Cottingham, East Riding of Yorkshire

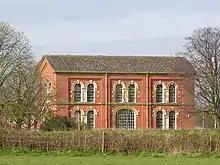
'Mill Dam' pumping house, late 1800s (2007)

A chapel for the Independents (Zion Chapel) was established in 1819, replacing a pre-1800 Presbyterian building. The chapel is now designated a Grade II* listed building and an adjoining 1802 minister's house is Grade II listed. A Primitive Methodist chapel was constructed in 1828. A new Methodist church was built in 1878/9.